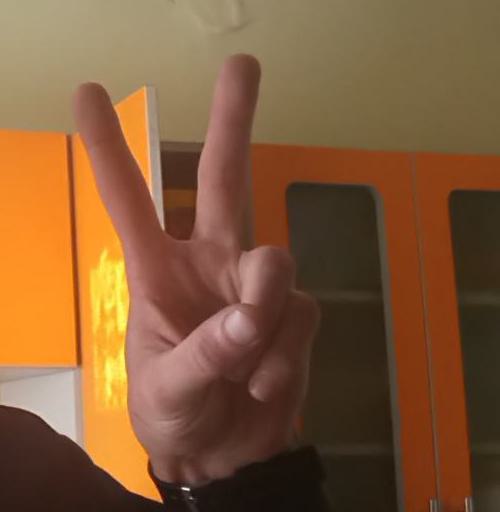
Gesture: peace